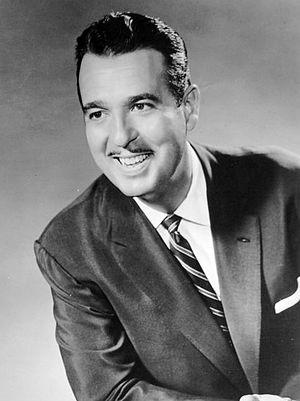
Tennessee Ernie Ford, né Ernest Jennings Ford le 13 février 1919 à Bristol dans le Tennessee, mort le 17 octobre 1991 à Reston en Virginie, est un chanteur et guitariste de musique country américain.